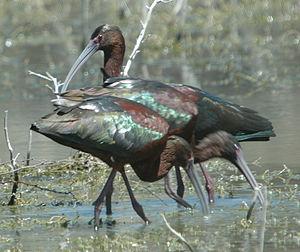
La province de Corrientes est une province du nord-est de l'Argentine, dont la capitale est la ville de Corrientes. Au nord comme à l'ouest elle est délimitée par le Río Paraná, qui la sépare du Paraguay et des provinces du Chaco et de Santa Fe ; sa frontière orientale est constituée par le río Uruguay, qui la sépare de la République d'Uruguay et du Brésil ; les rivières Guayquiraró et Mocoretá délimitent sa frontière sud avec la province d'Entre Ríos. Au nord-est se trouve sa seule frontière artificielle, qui la sépare de la province de Misiones.